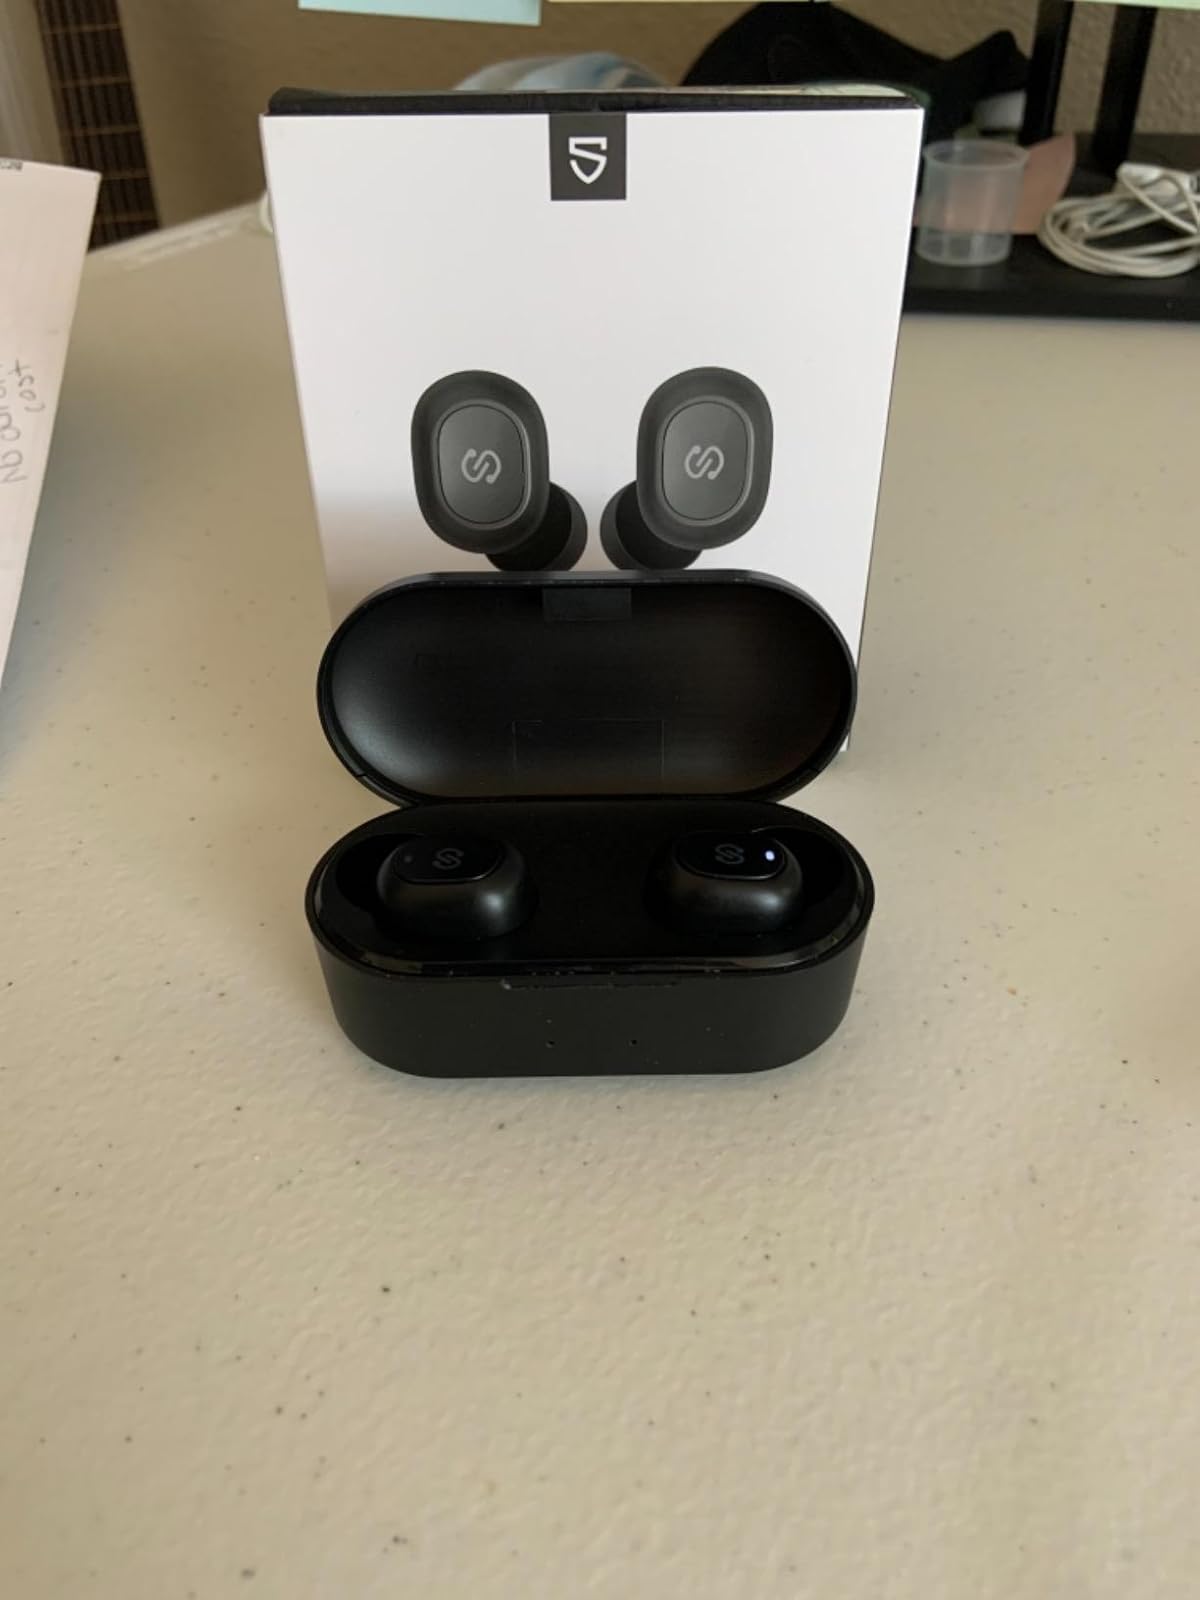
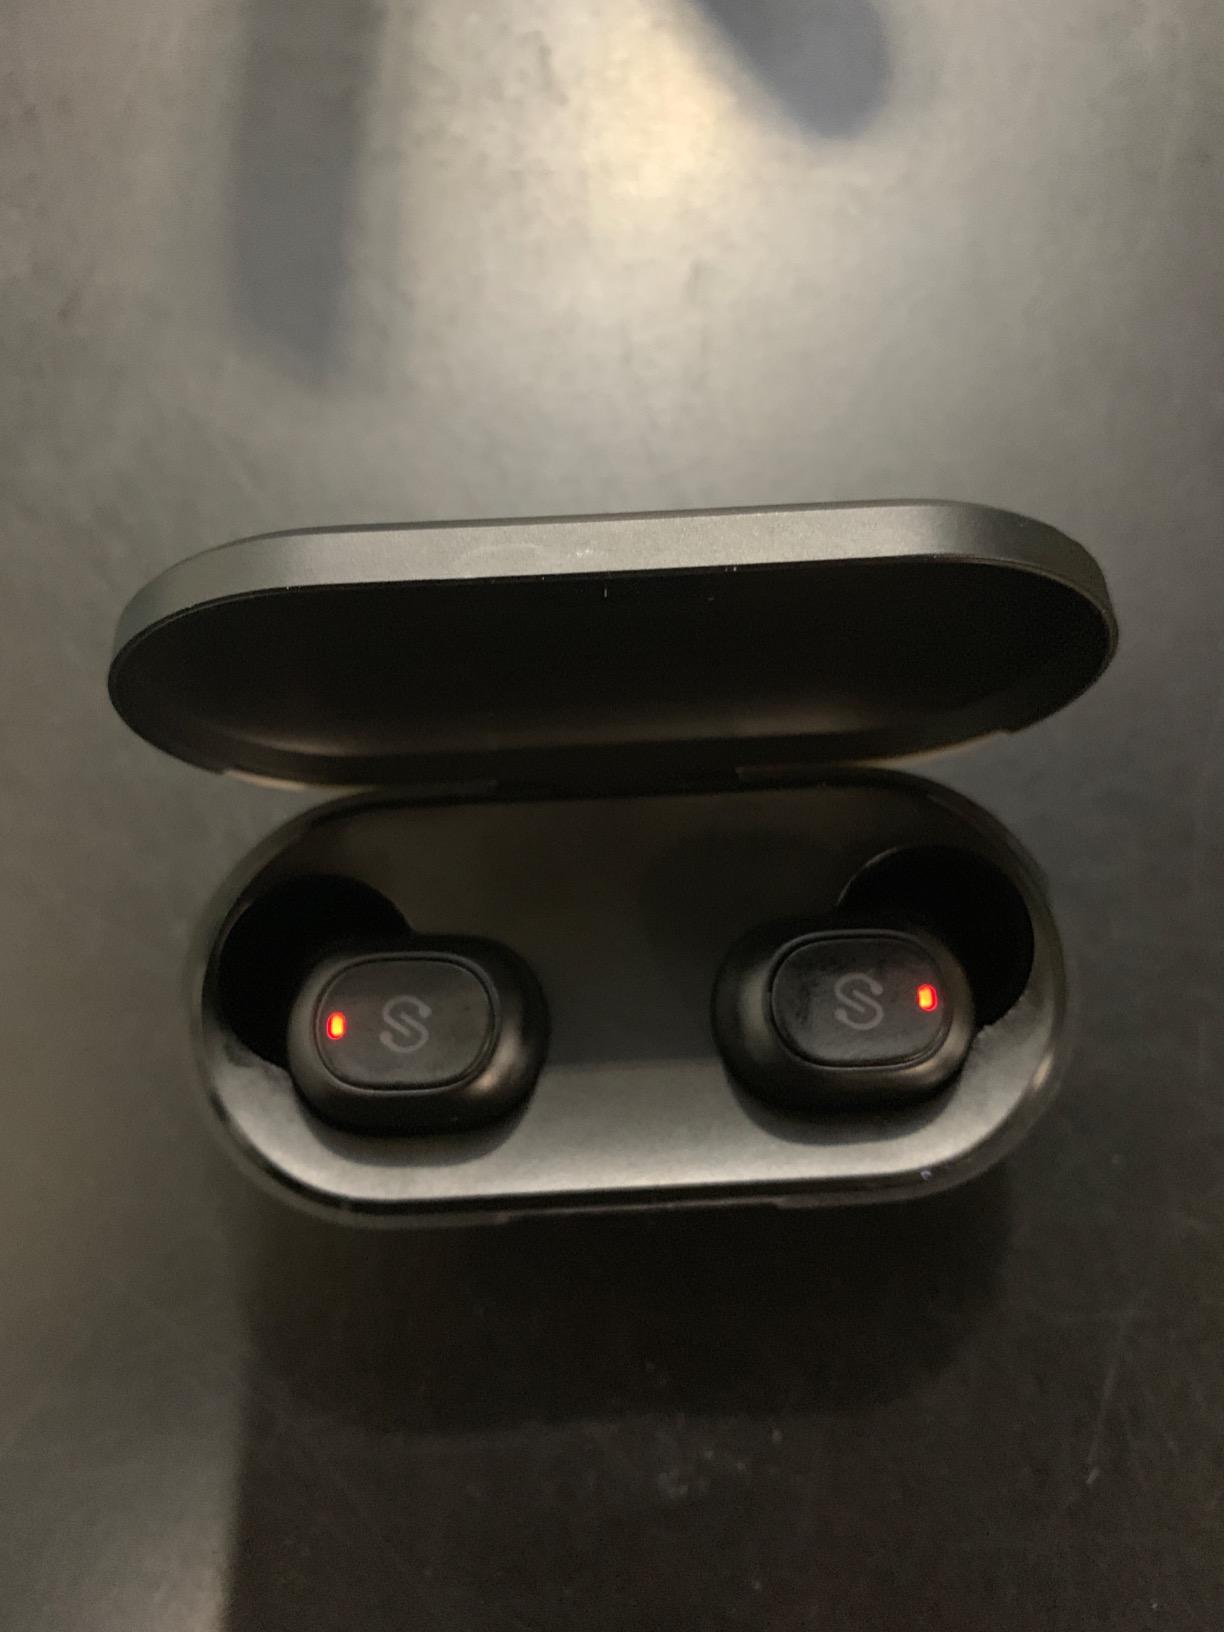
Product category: earbuds
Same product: yes